Ricardo Medina

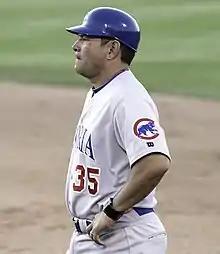
Medina with the Peoria Chiefs in 2011

Ricardo Medina DeLeon (born November 4, 1971) is a former minor league baseball player and manager who currently coaches the Pericos de Puebla of the Mexican League. He has also coached for Panama in multiple international events, including the 2009 World Baseball Classic. He is the brother of former major league baseball pitcher Rafael Medina.